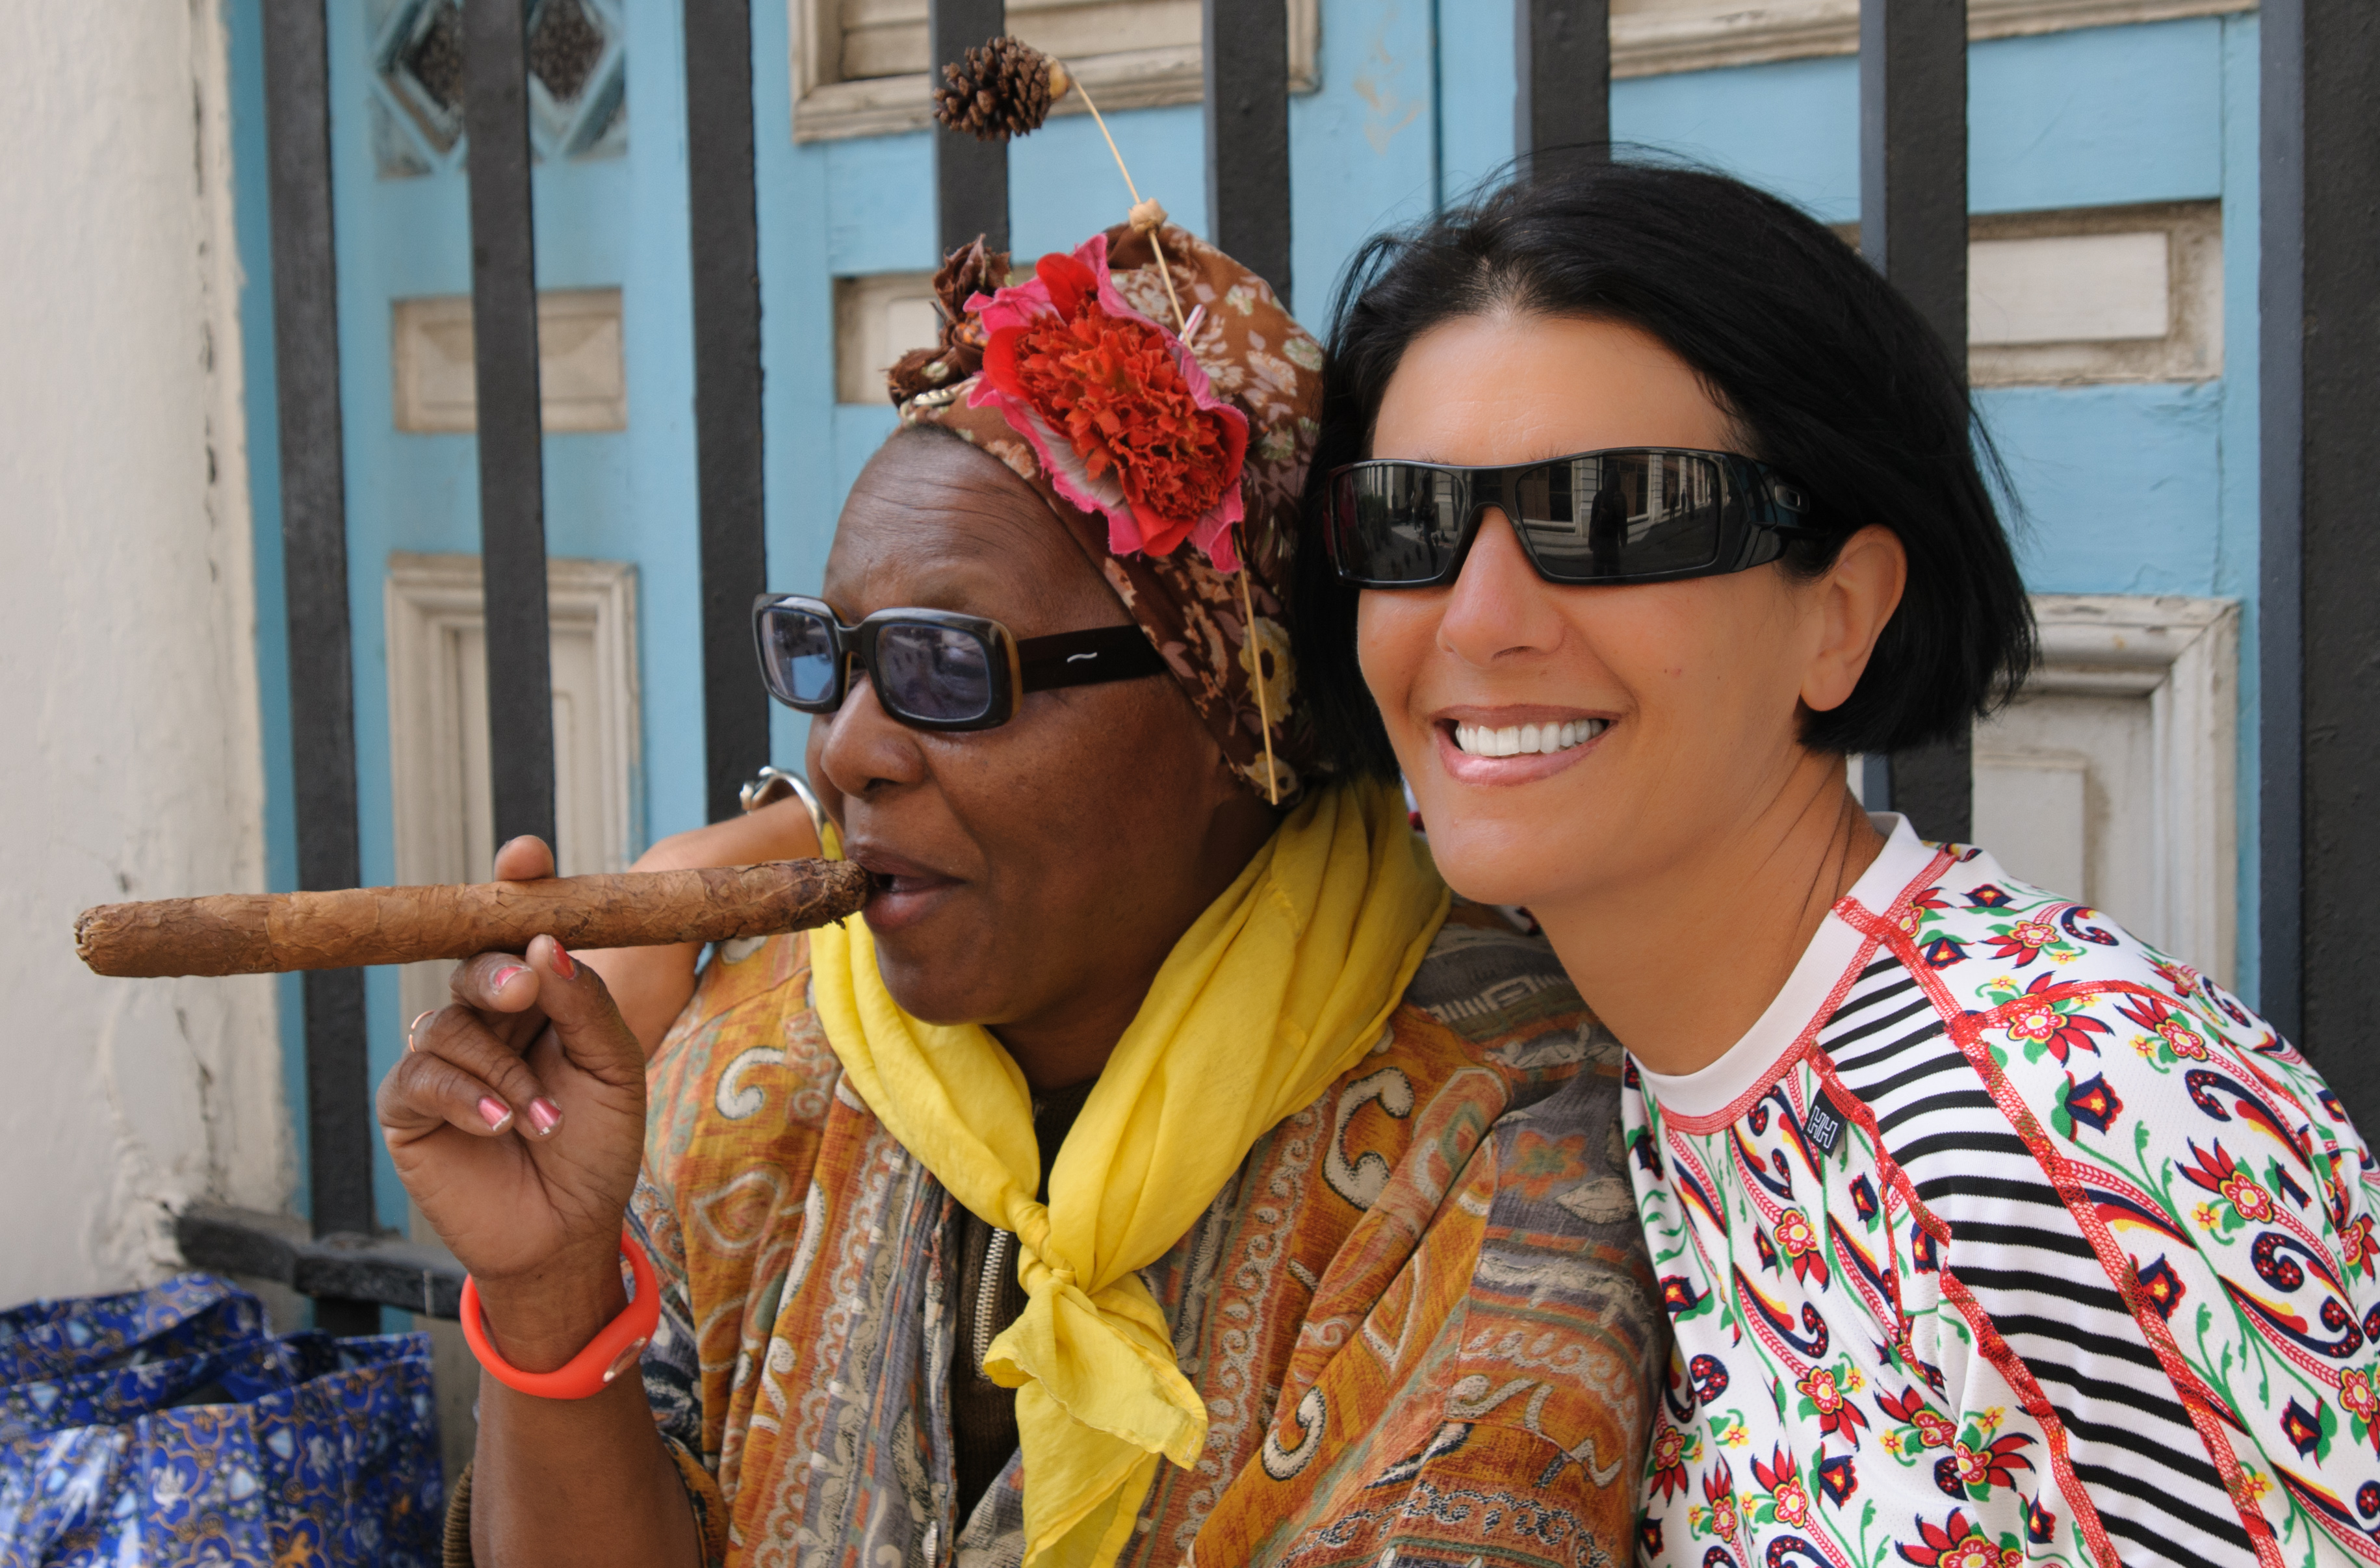
people, cuba, festival, temple, tradition, d300, lahabana